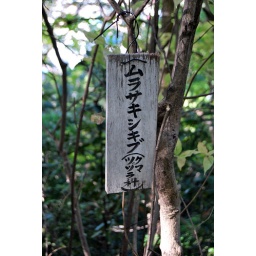
A sign in the forest we discovered in Gifu, Japan.